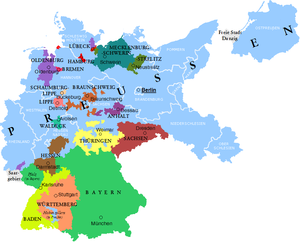
Weimarrepublikken / Medlemsstater i Weimarrepublikken i 1925
Medlemsstater i Weimarrepublikken i 1925.
Weimarrepublikken er det uofficielle navn på Det tyske rige for perioden fra 1918 til 1933.